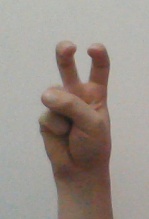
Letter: toot